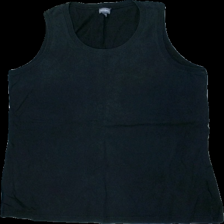
View: front
Type: Tank top
Category: Ladies
Brand: Lindex
Colors: Black
Material: 100% cotton
Cut: Regular, C-collar
Size: 42
Season: All
Price range: <50
Recommended usage: Export
Comment: Washed out